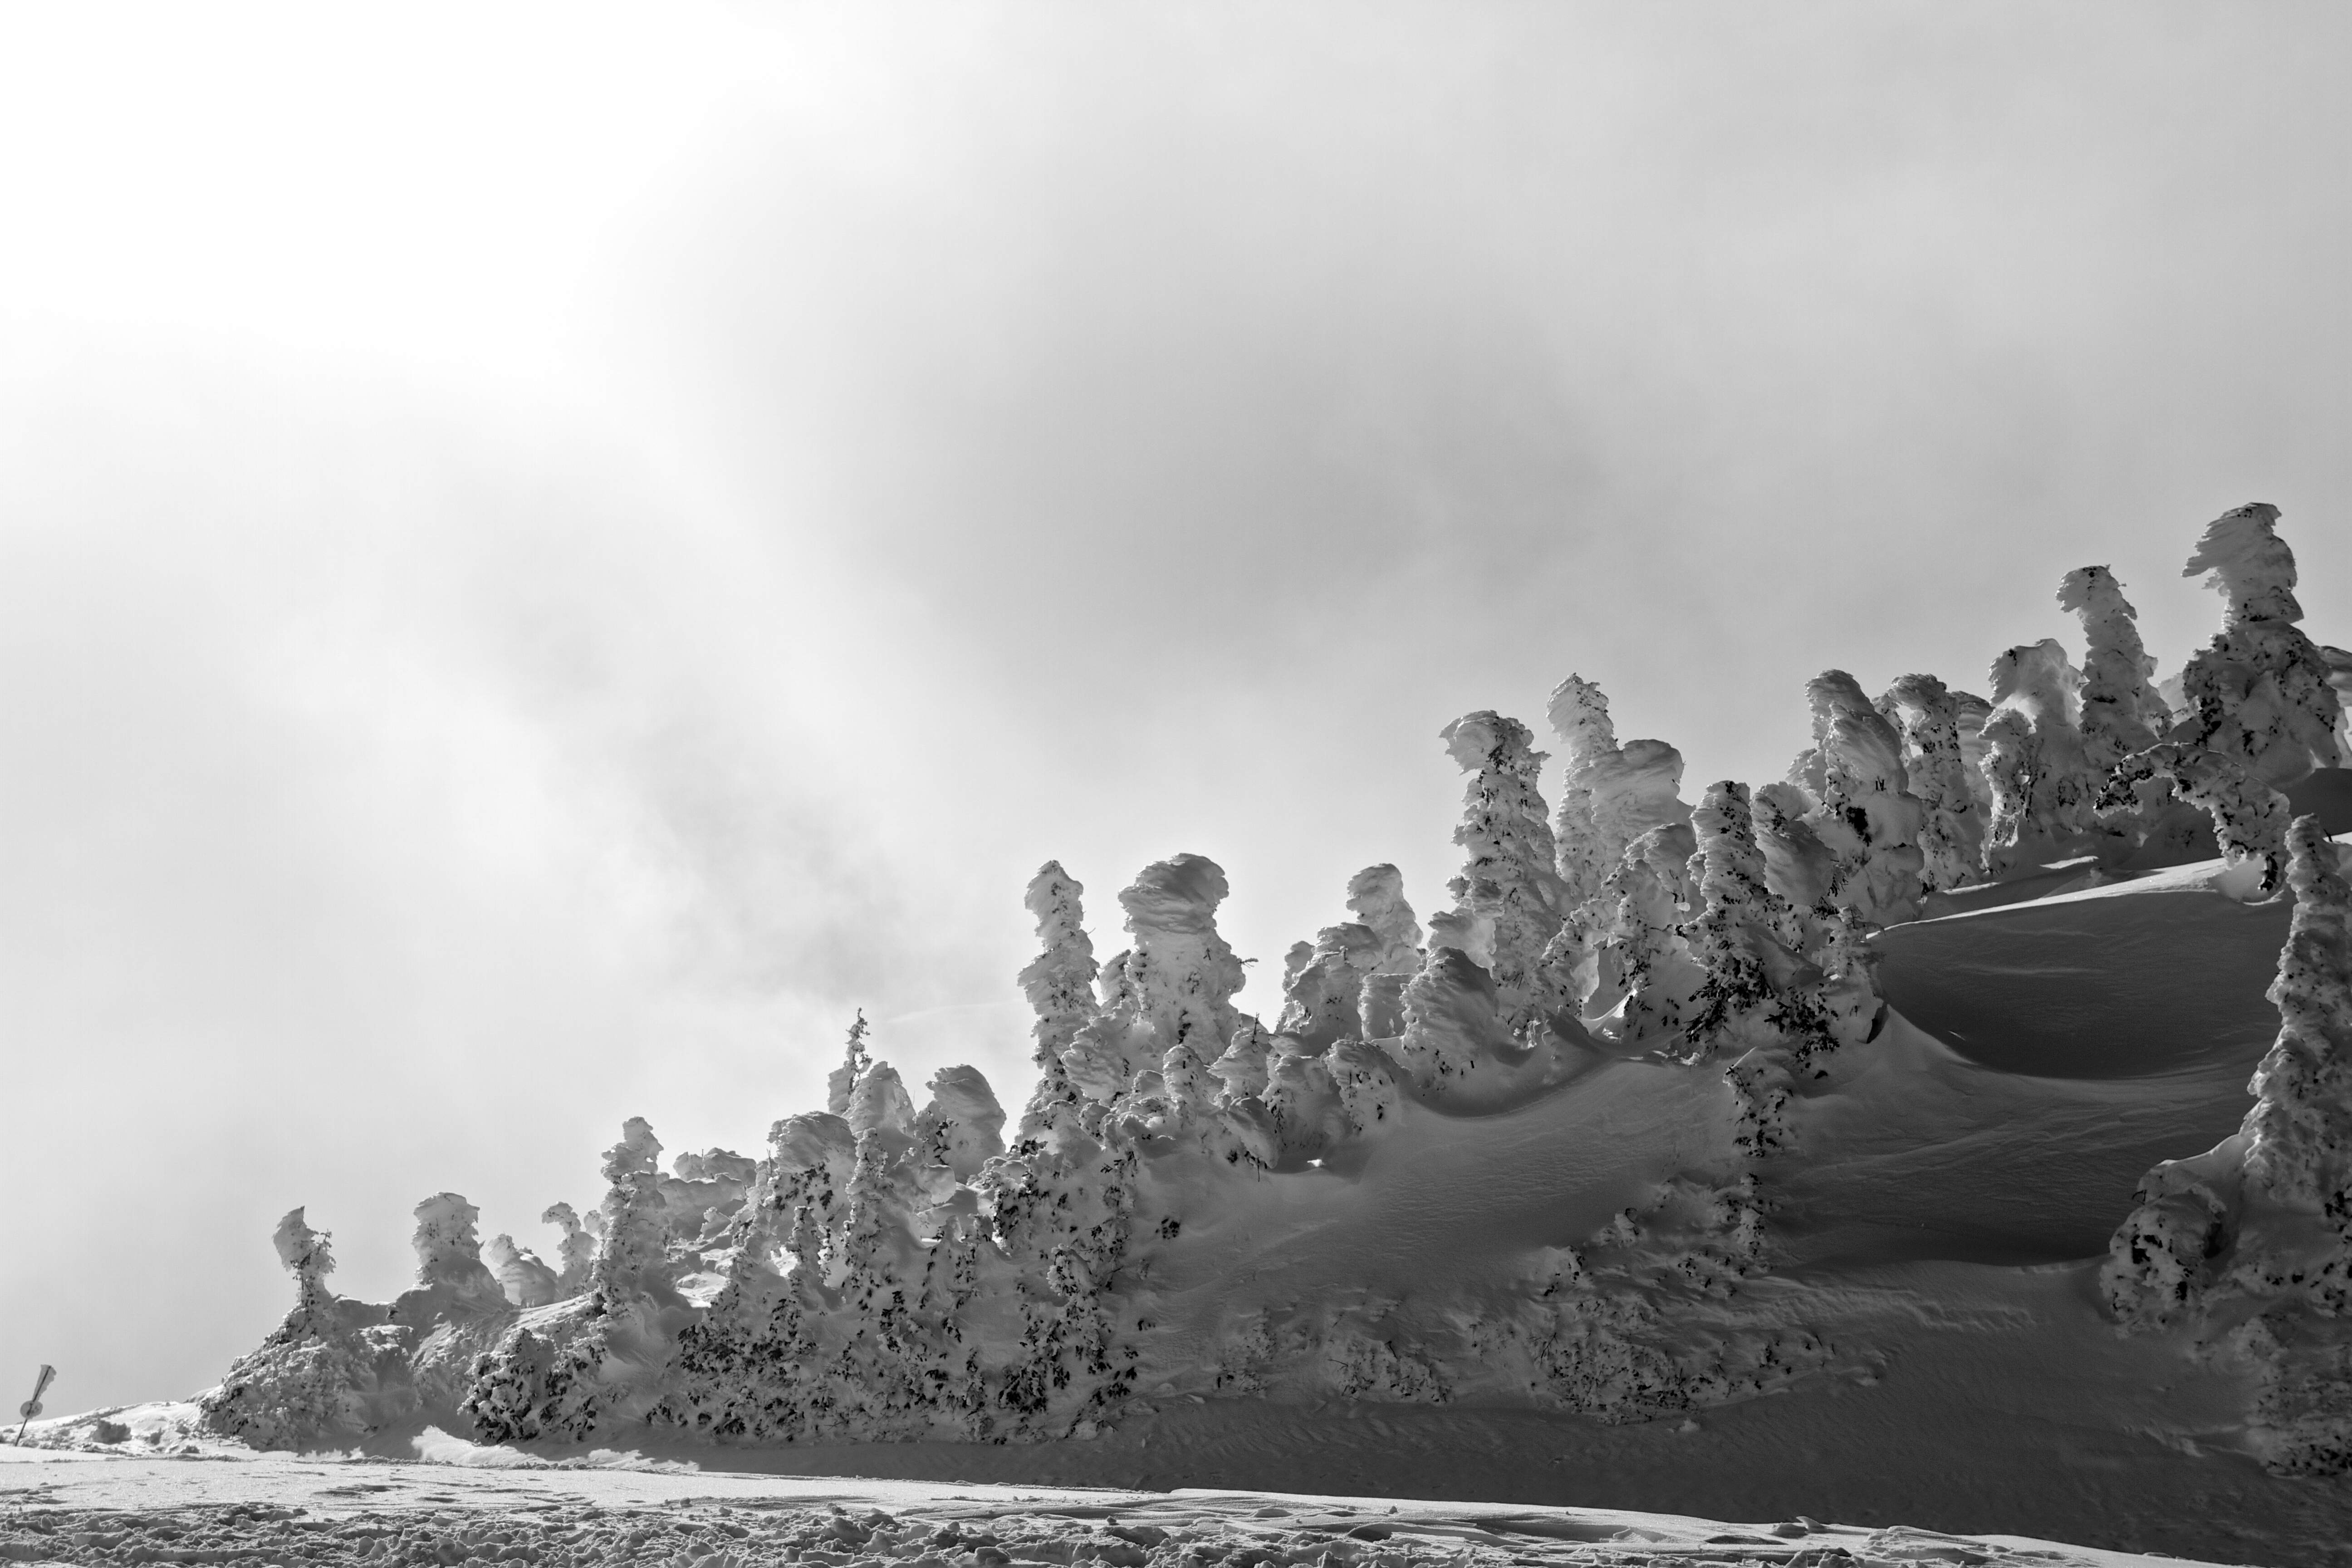
landscape, sea, nature, sand, mountain, snow, cold, black and white, white, photography, frost, ice, vehicle, natural, snowy, frozen, monochrome, skiing, trees, bw, colorado, temple, figures, frosty, co, wolfcreekwinter, icey, monochrome photography, atmospheric phenomenon